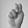
ASL letter: N